Mennonites

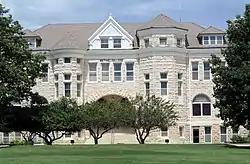
Bethel College, North Newton, Kansas

According to a 2018 census by the Mennonite World Conference (MWC), it has 107 member denominations in 58 countries, and 1.47 million baptized members. Their membership in 2023 included 108 denominations from 60 countries, and around 1.45 million baptized members in over 10,180 congregations. As of 2023, 84% of baptized members in MWC member churches were African, Asian or Latin American, and 16% were located in Europe and North America.